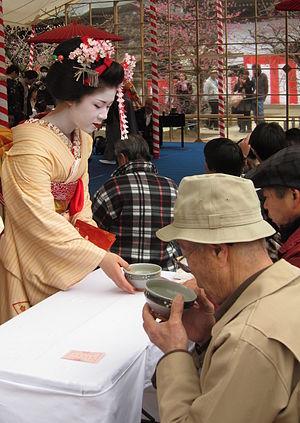
Le Kitano Tenman-gū, autrefois le Kitano-jinja, est un sanctuaire shinto situé dans le quartier Kamigyō-ku de Kyōto au Japon. Fondé en 947, il est voué au culte du dieu Tenjin.